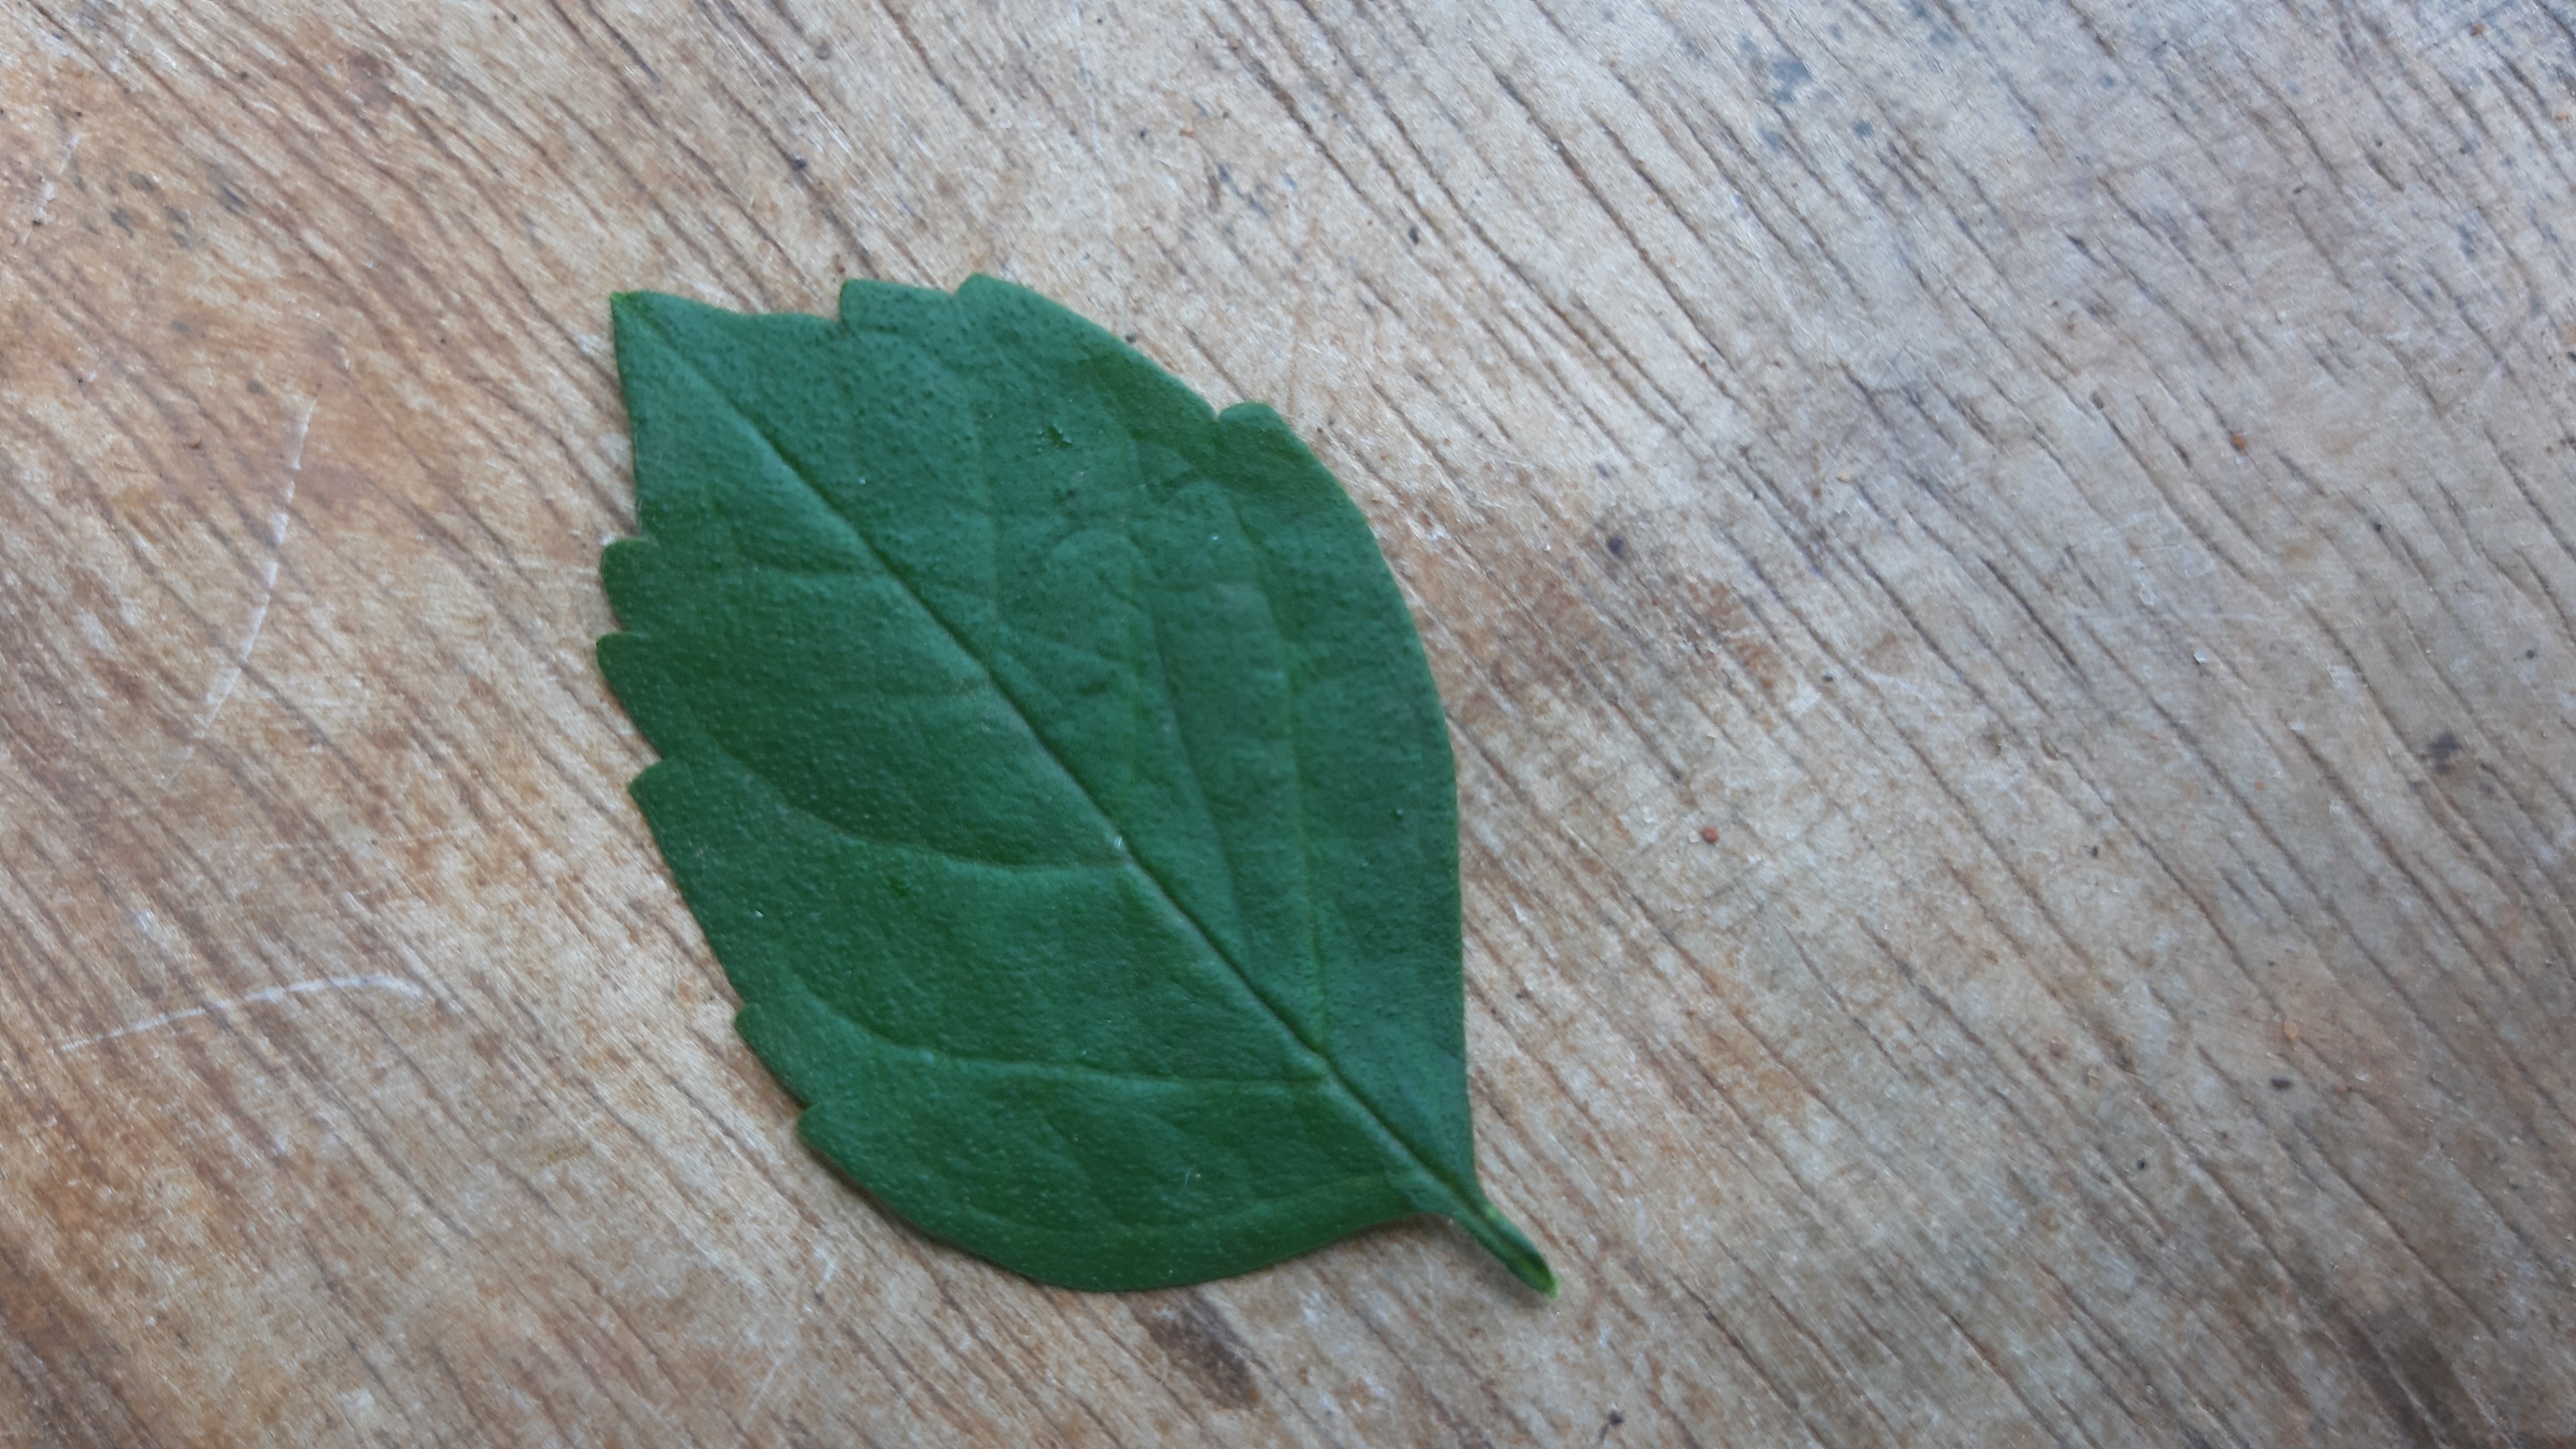
Plant: Tecoma